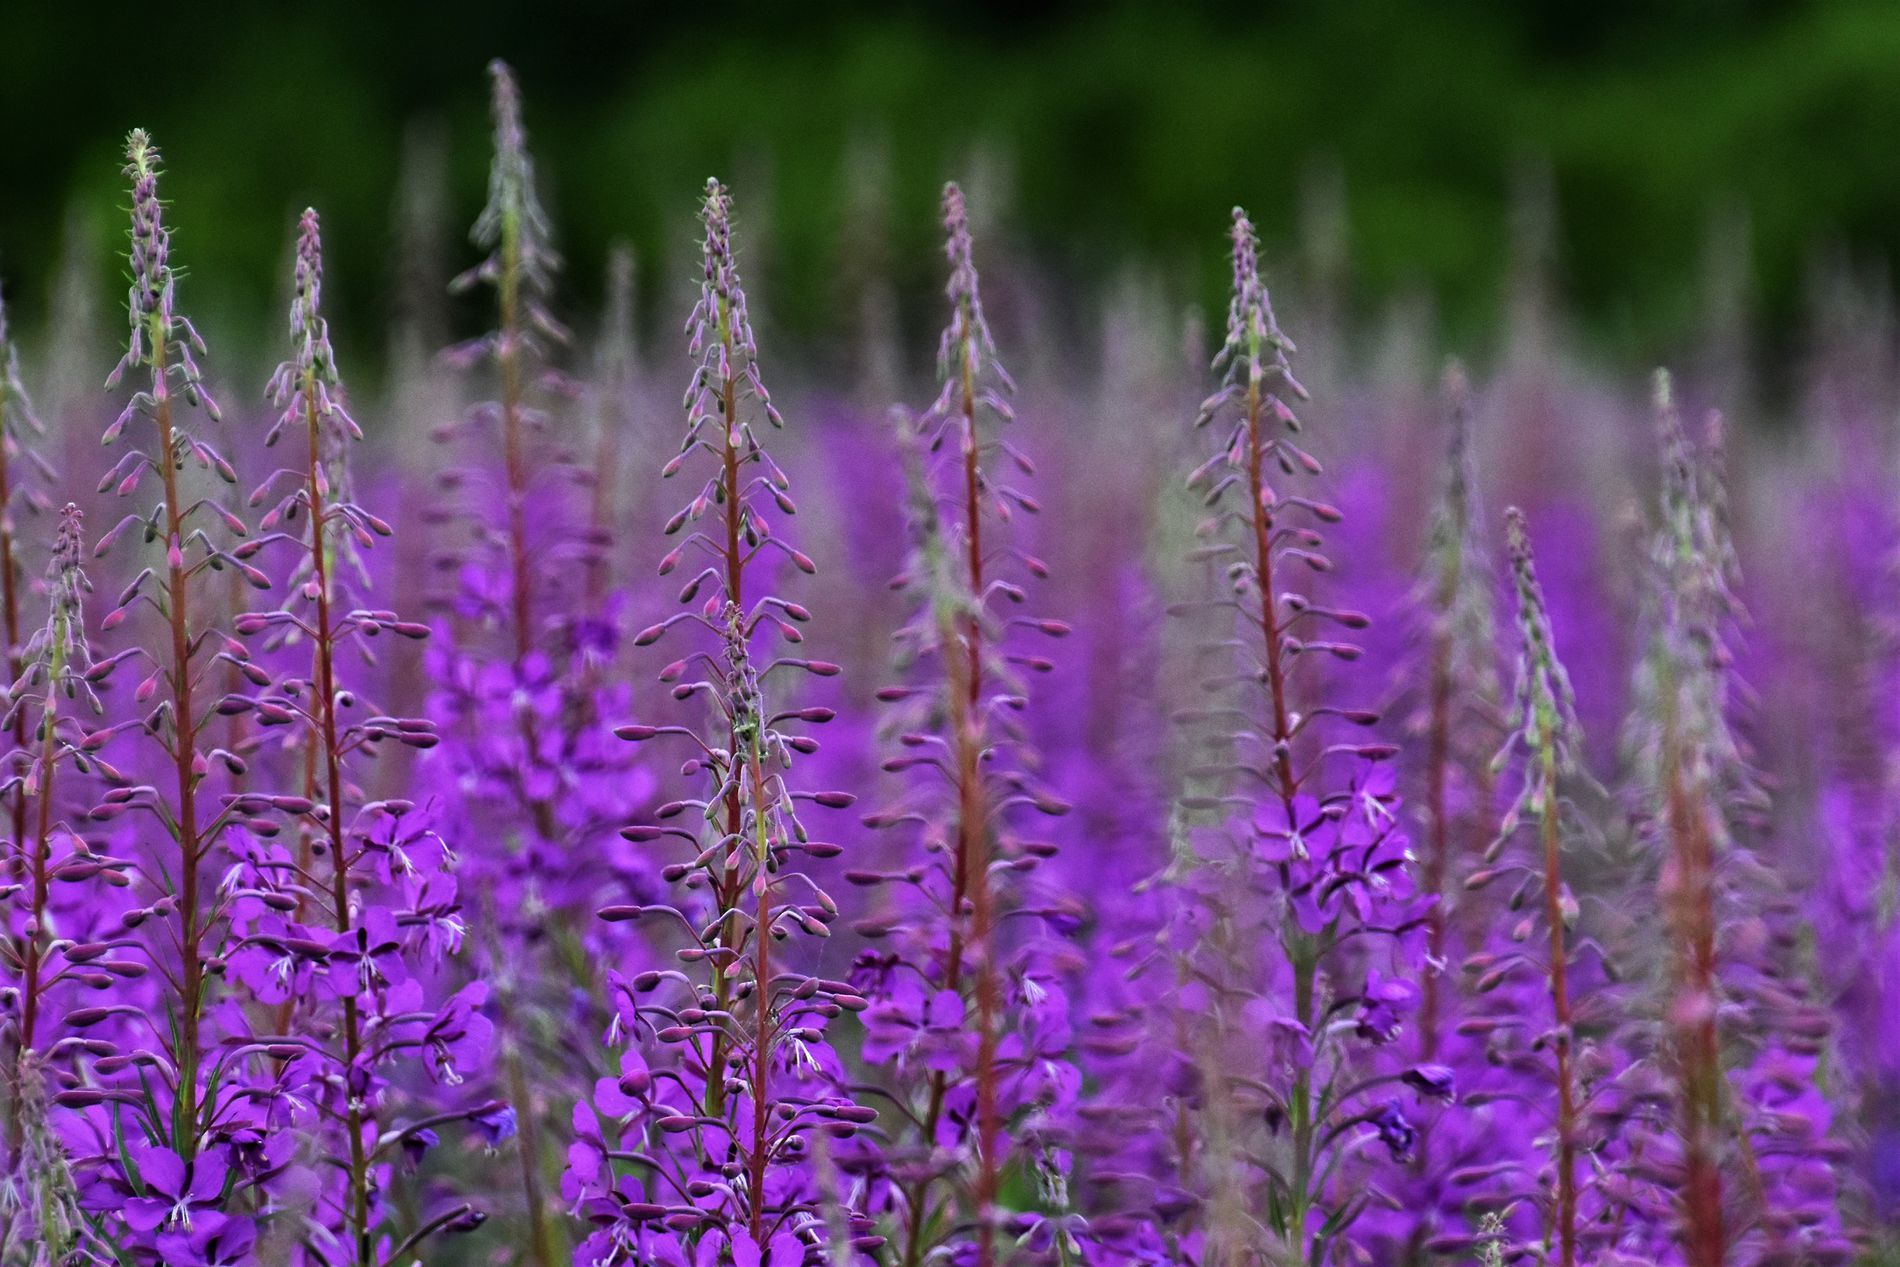
Fireweed flowers
A bunch of fireweed purple flowers in the field with a blurry background in daylight.
A landscape photo captured by close-up zoom-in view focused on a bunch of fireweed flowers with a purple-green color palette and a multicolor color palette blurry background. It inspires dignity, pride, and success.
Labels: Flower, Lupin, Plant, Purple, Lavender, Geranium, Petal, Vegetation, Outdoors, Grass, Astragalus, fireweed, Fireweed Flowers, Blurry background
Camera: NIKON CORPORATION NIKON D3500
Lens: 18-270mm f/3.5-6.3, Tamron AF 18-270mm f/3.5-6.3 Di II VC PZD (B008)
Aperture: F8
Exposure: 1/500 sec
ISO: 400
Focal length: 270.0 mm